Geriatric horse

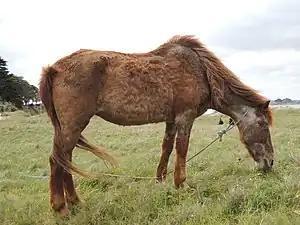
Horse showing many geriatric signs, including white hair on head, shaggy coat and arched back.

A geriatric horse is an equine that may show signs of physical and mental decline, which generally limits its ability to participate in most equestrian activities. The age at which a horse is considered geriatric can vary by breed and intended use, with older age being reached more quickly in Thoroughbred sport horses than in more robust ponies. Common signs of geriatric horses include dental changes, graying of certain areas on the head, a pronounced arch in the back, and stiffness in movement. Additionally, these animals may become more sensitive to seasonal changes.